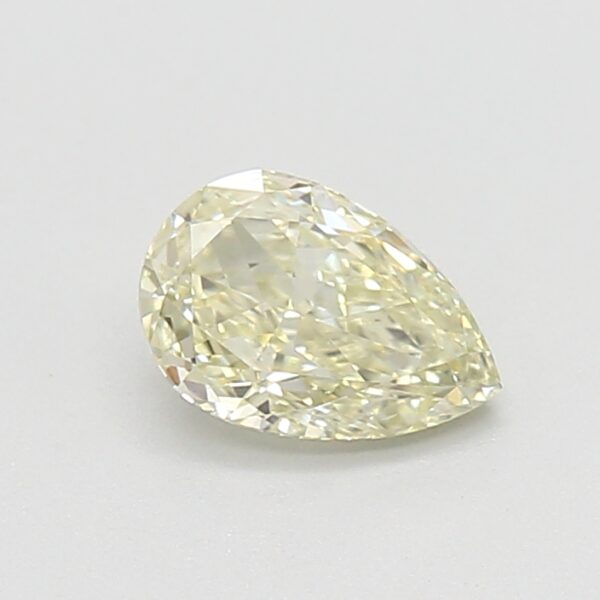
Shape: pear
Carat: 0.51
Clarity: SI1
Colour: FANCY
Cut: EX
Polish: EX
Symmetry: VG
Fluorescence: F
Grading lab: GIA
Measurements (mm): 6.38 x 4.3 x 2.57